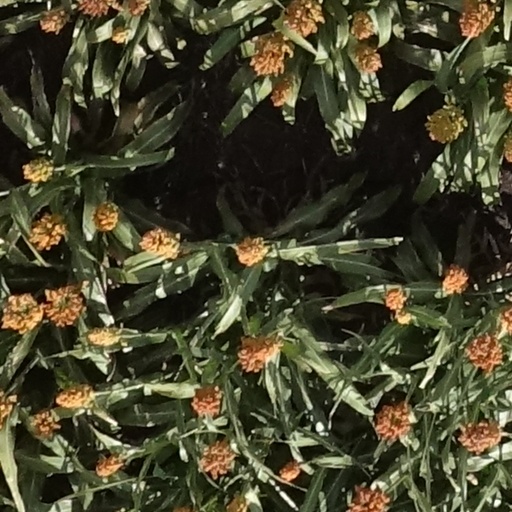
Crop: sorghum